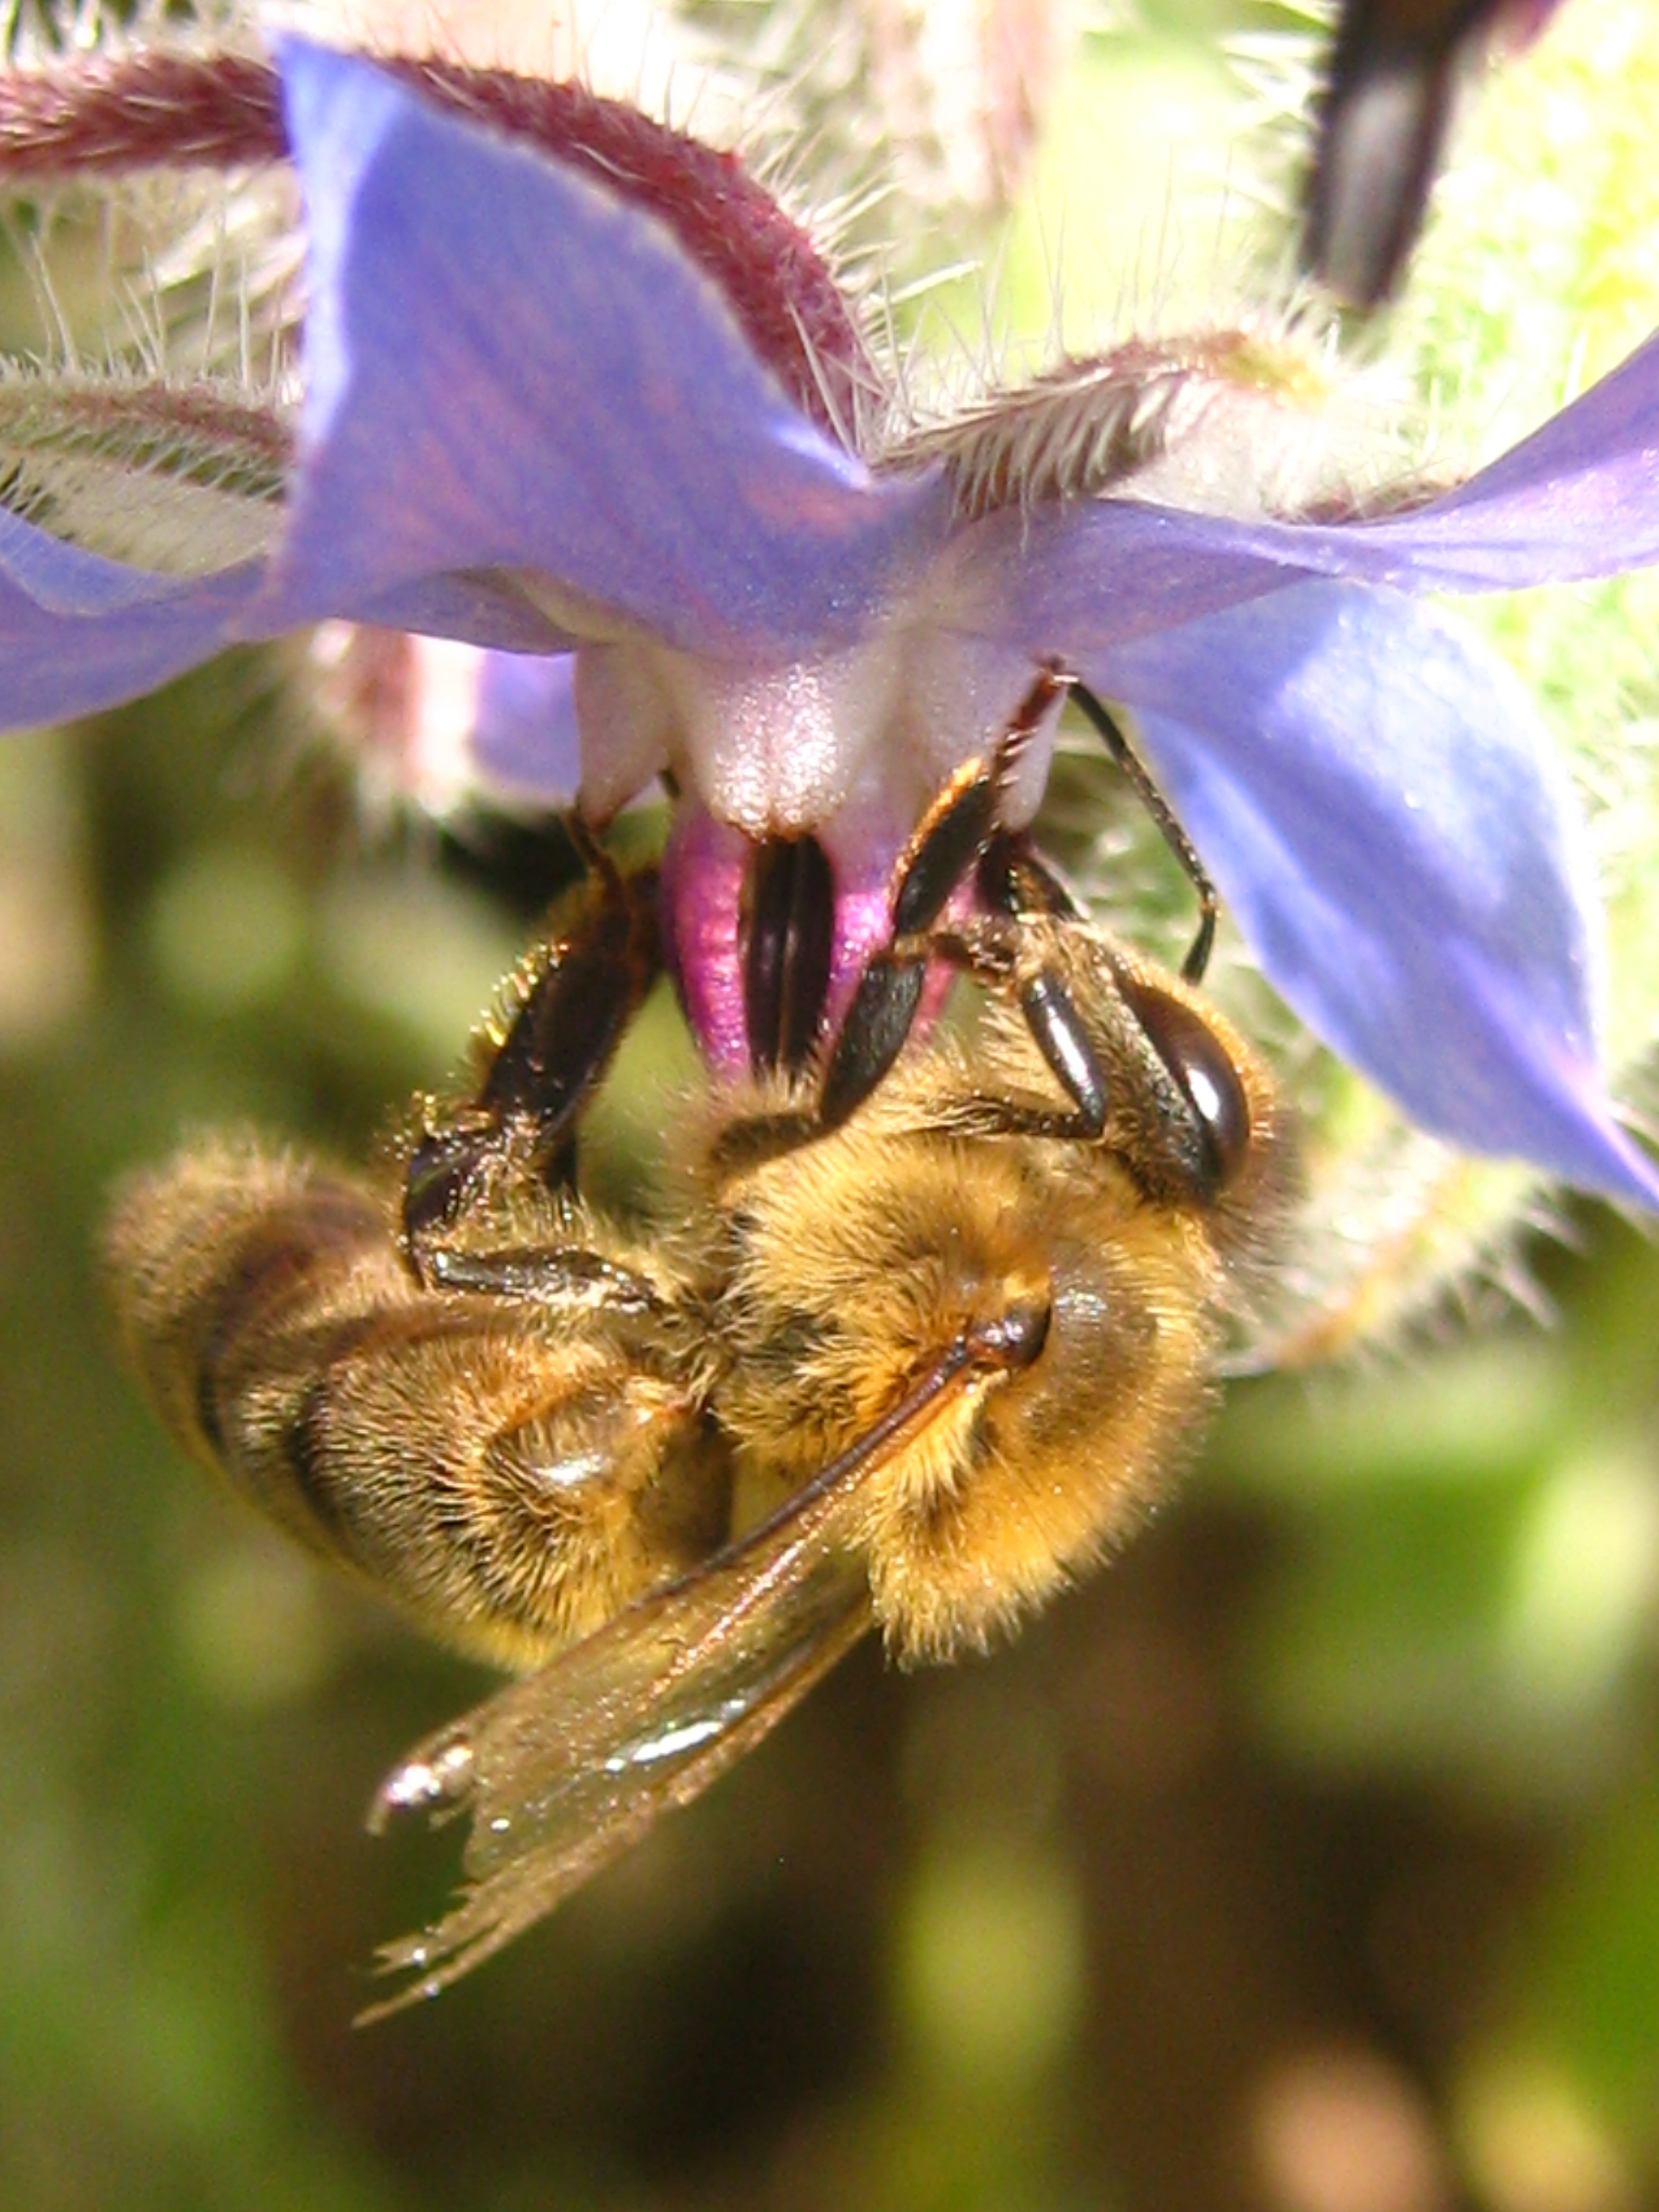
plant, photography, flower, honey, pollen, insect, flora, fauna, invertebrate, close up, bee, insects, bumblebee, nectar, forage, macro photography, arthropod, honey bee, pollinator, apis mellifera, membrane winged insect